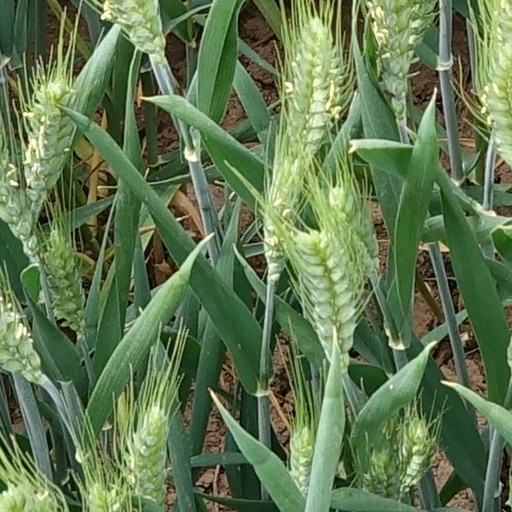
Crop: wheat